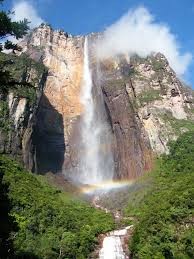
Landmark: Angel Falls